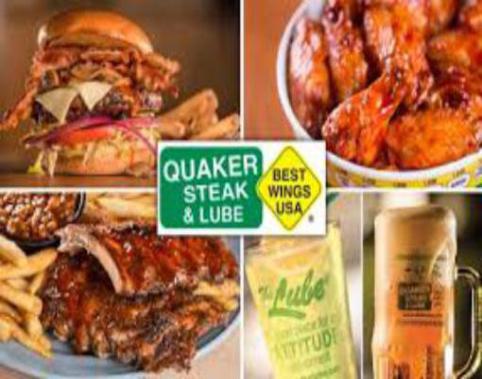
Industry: Food